Citroën World Touring Car Team

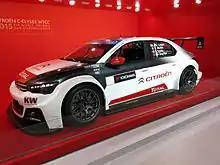

The pilots of the Citroën-Total WTCC team were Sébastien Loeb, José María López, Yvan Muller and Ma Qing Hua, for the full season in 2015. Citroën dominated this season in the same way it did the previous year with José María López again winning 10 races and the Drivers' Championship. Teammates Yvan Muller and Sébastien Loeb finished second and third respectively, just like they did in 2014. Citroën again won the Manufacturer's Championship.